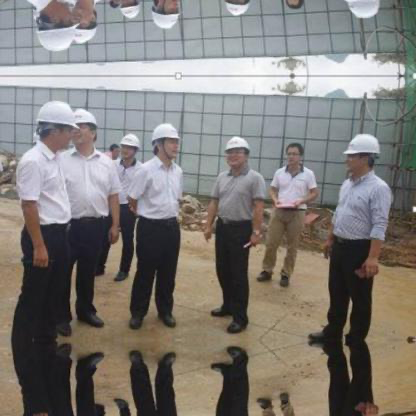
Objects in the image:
label: helmet
label: helmet
label: helmet
label: helmet
label: helmet
label: helmet
label: head
label: helmet
label: helmet
label: helmet
label: helmet
label: helmet
label: helmet
label: head